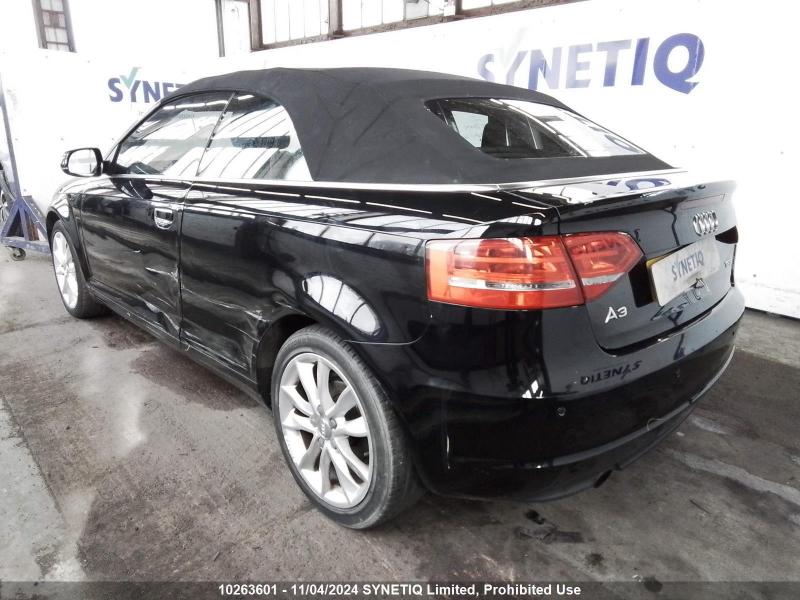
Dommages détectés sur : porte avant gauche, porte arrière gauche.
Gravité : mineur